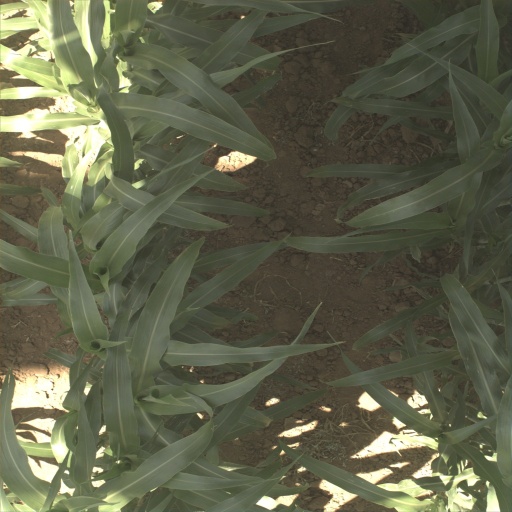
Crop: sorghum